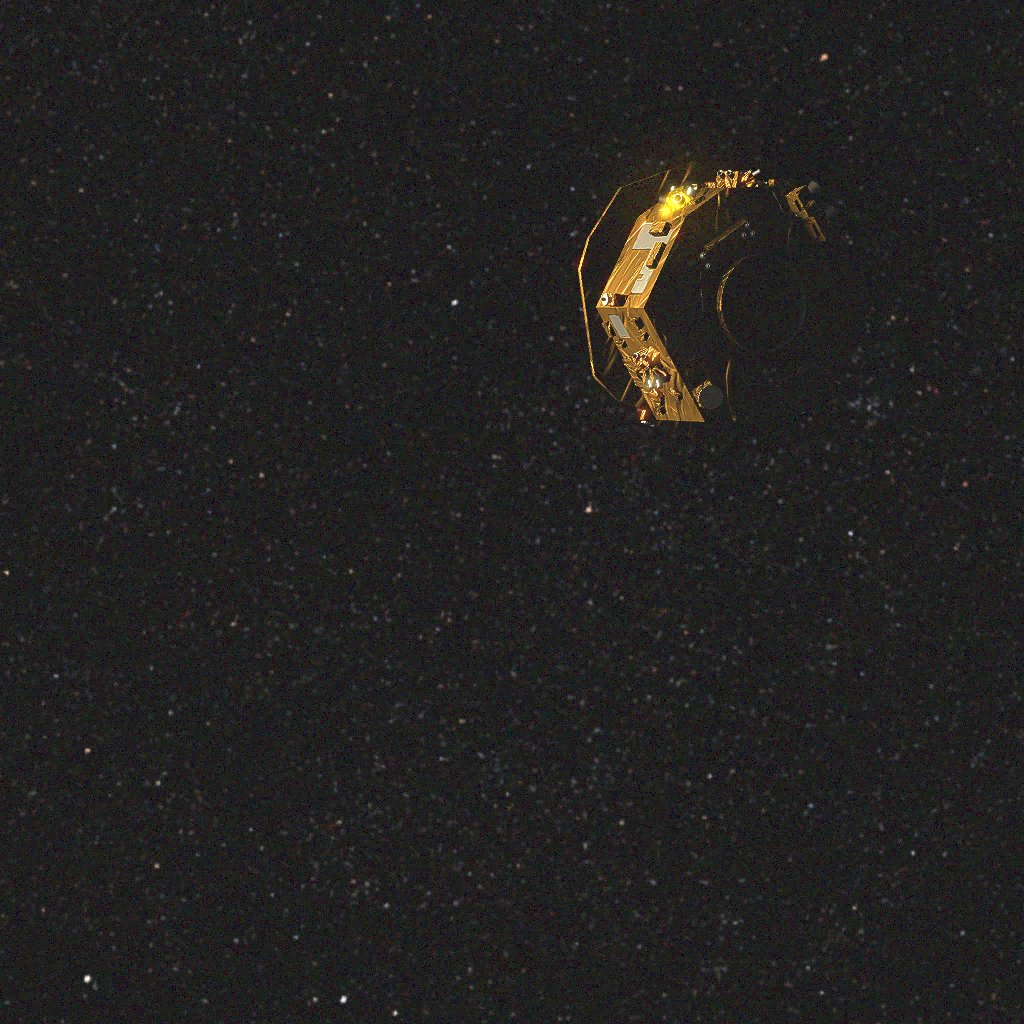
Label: lisa_pathfinder